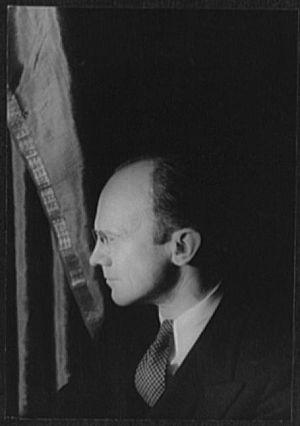
Deems Taylor était un compositeur, critique musical et promoteur américain de la musique classique. Il fut choisi par Walt Disney pour jouer le rôle du narrateur dans le long métrage d'animation Fantasia en 1939.